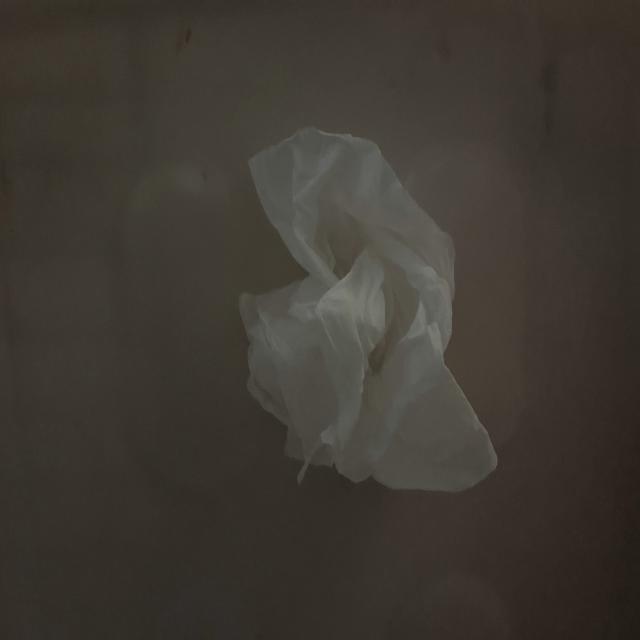
Label: tissues